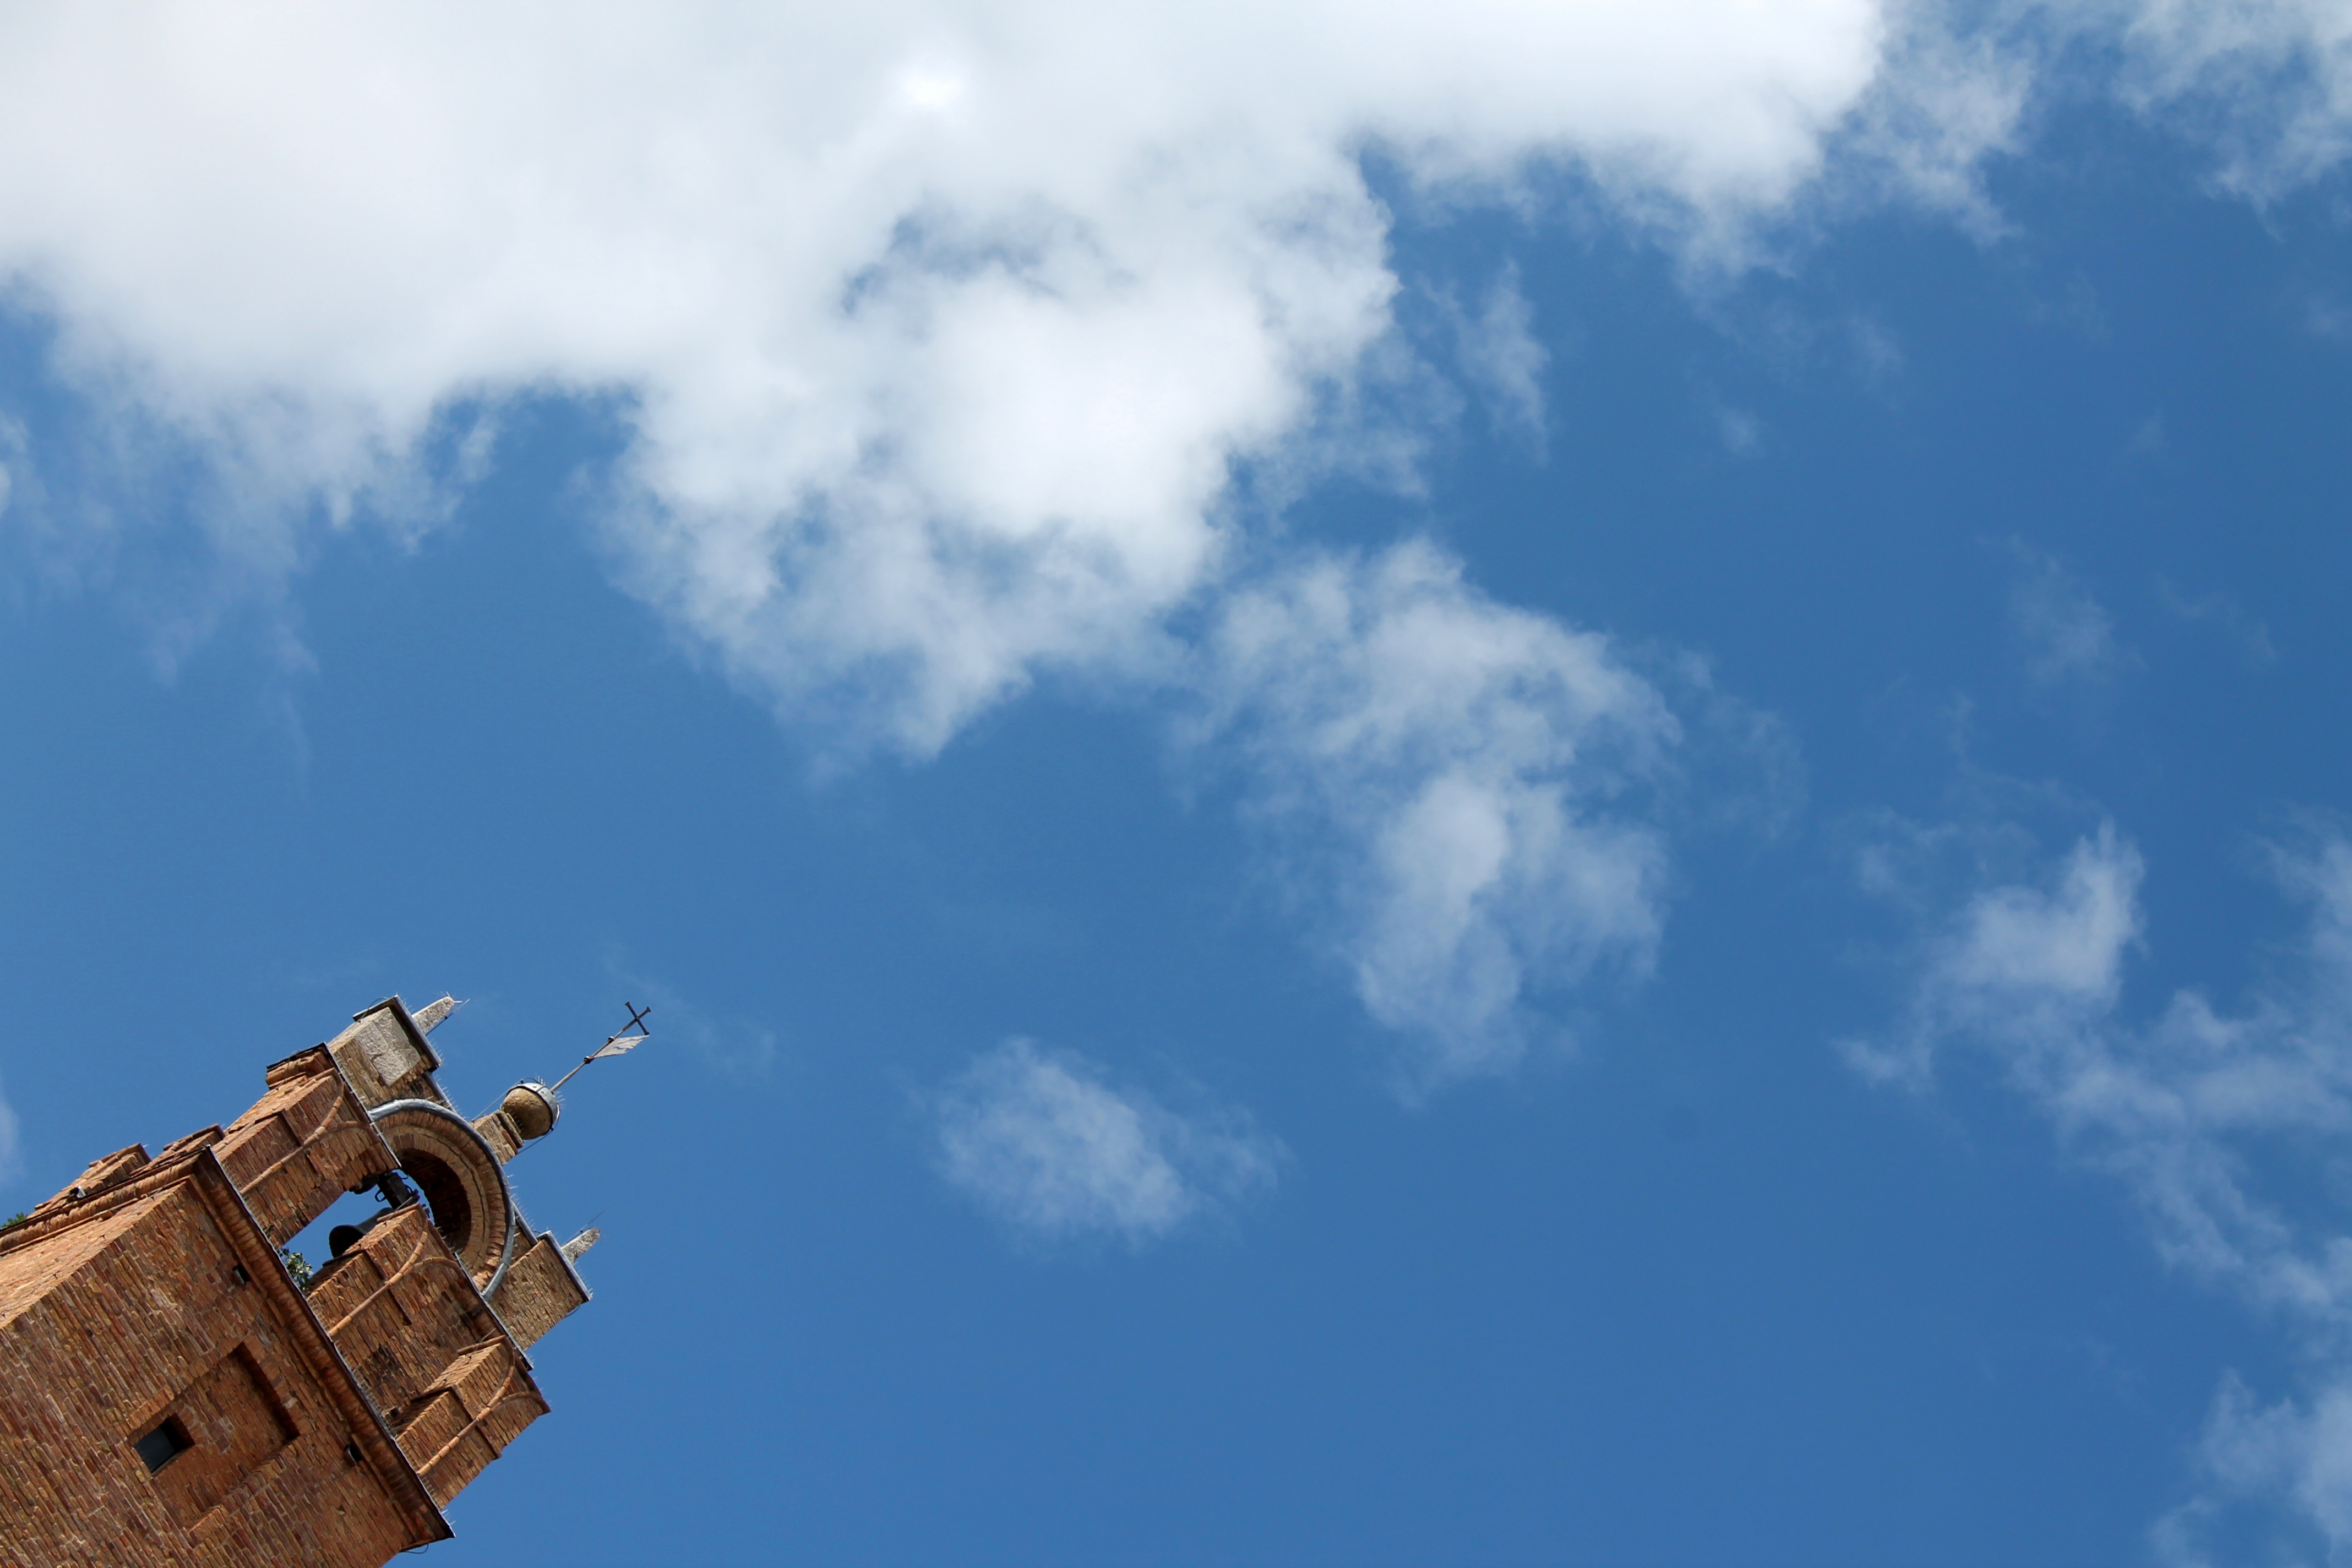
cloud, sky, sunlight, blue, meteorological phenomenon, atmosphere of earth